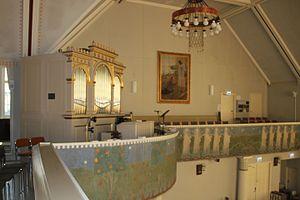
La chapelle du Saint-Cœur est un édifice religieux luthérien située dans le quartier du Kallio à Helsinki en Finlande.